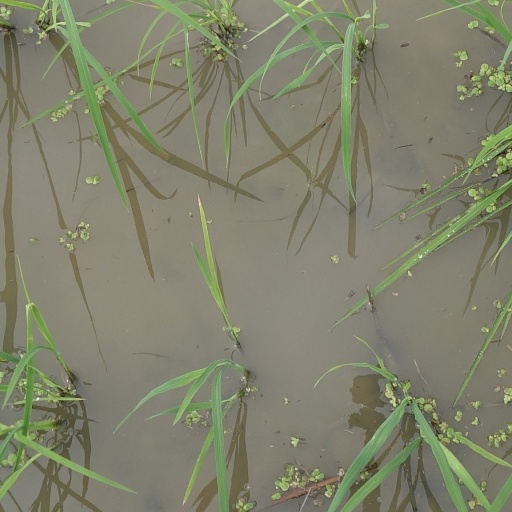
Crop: rice